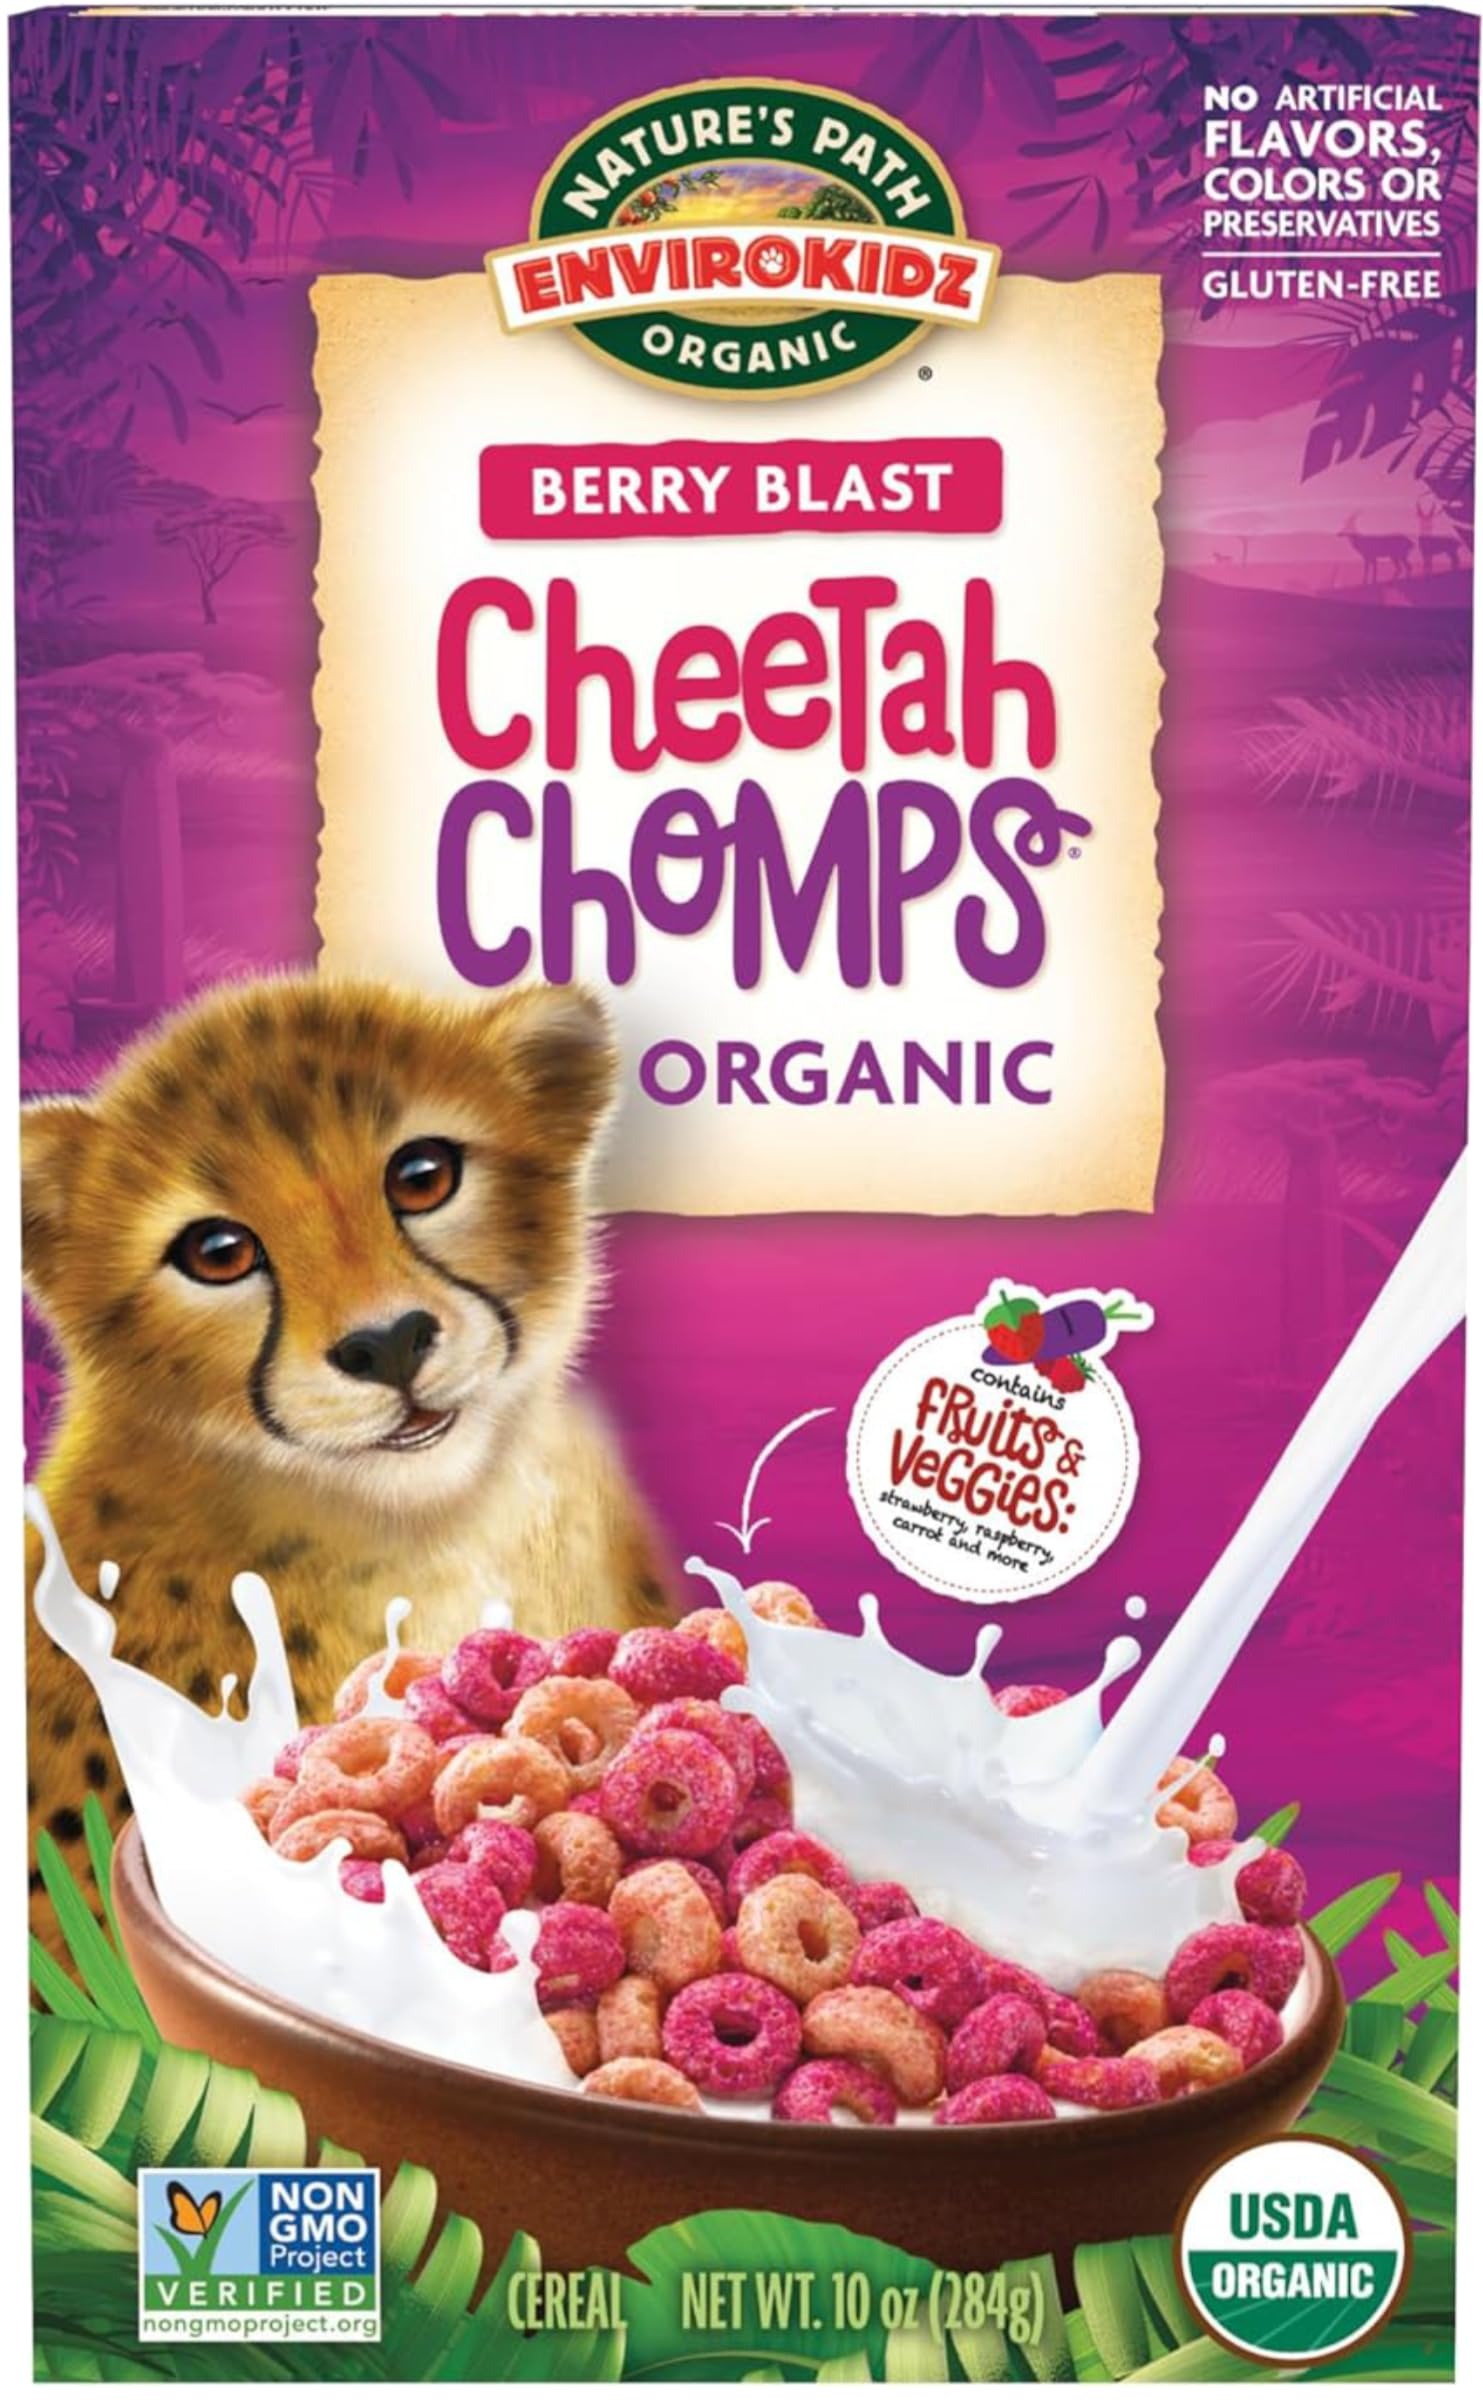
Item Name: NATURES PATH CEREALS KIDS CHEETAH CHOMPS OR 10 OZ
Bullet Point 1: Gluten free
Bullet Point 2: No artificial flavors, synthetic colors or preservatives
Bullet Point 3: No high-fructose corn syrup
Bullet Point 4: Non-GMO project verified
Bullet Point 5: One 10 ounce box of EnviroKidz organic cheetah chomps cereal
Value: 10.0
Unit: Ounce

Price: 5.04